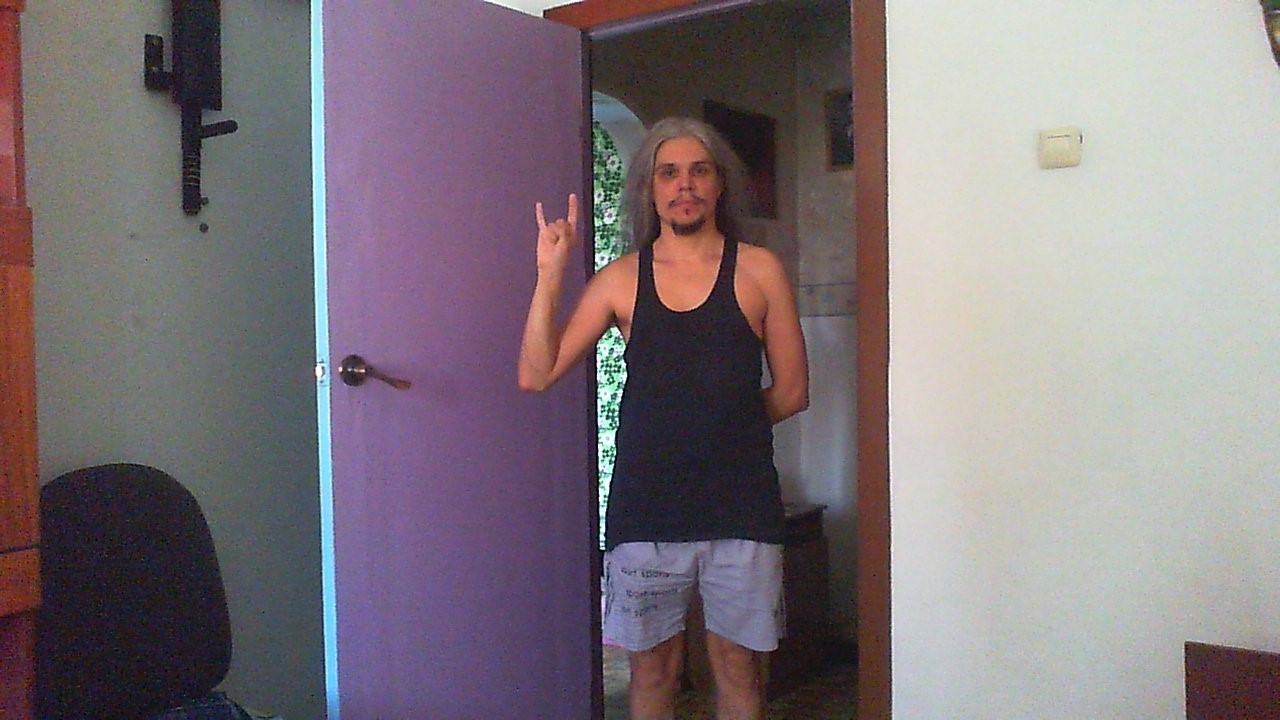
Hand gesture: rock